Chipola Formation

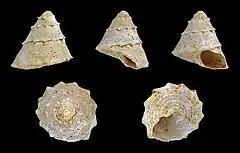
Fossils from the Chipola Formation

The Chipola Formation is a Late Oligocene to Early Miocene geologic formation in the Florida Panhandle and member of the Alum Bluff Group.